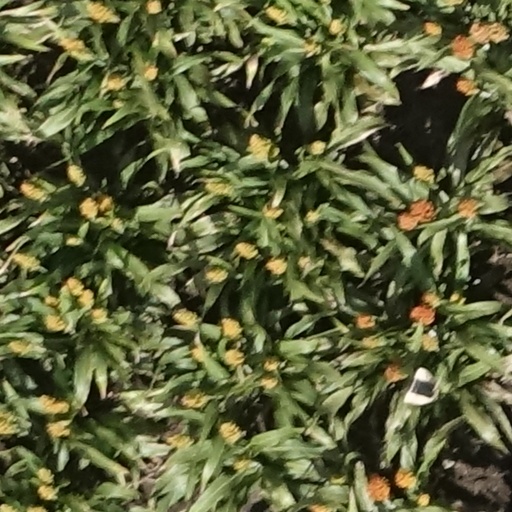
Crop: sorghum